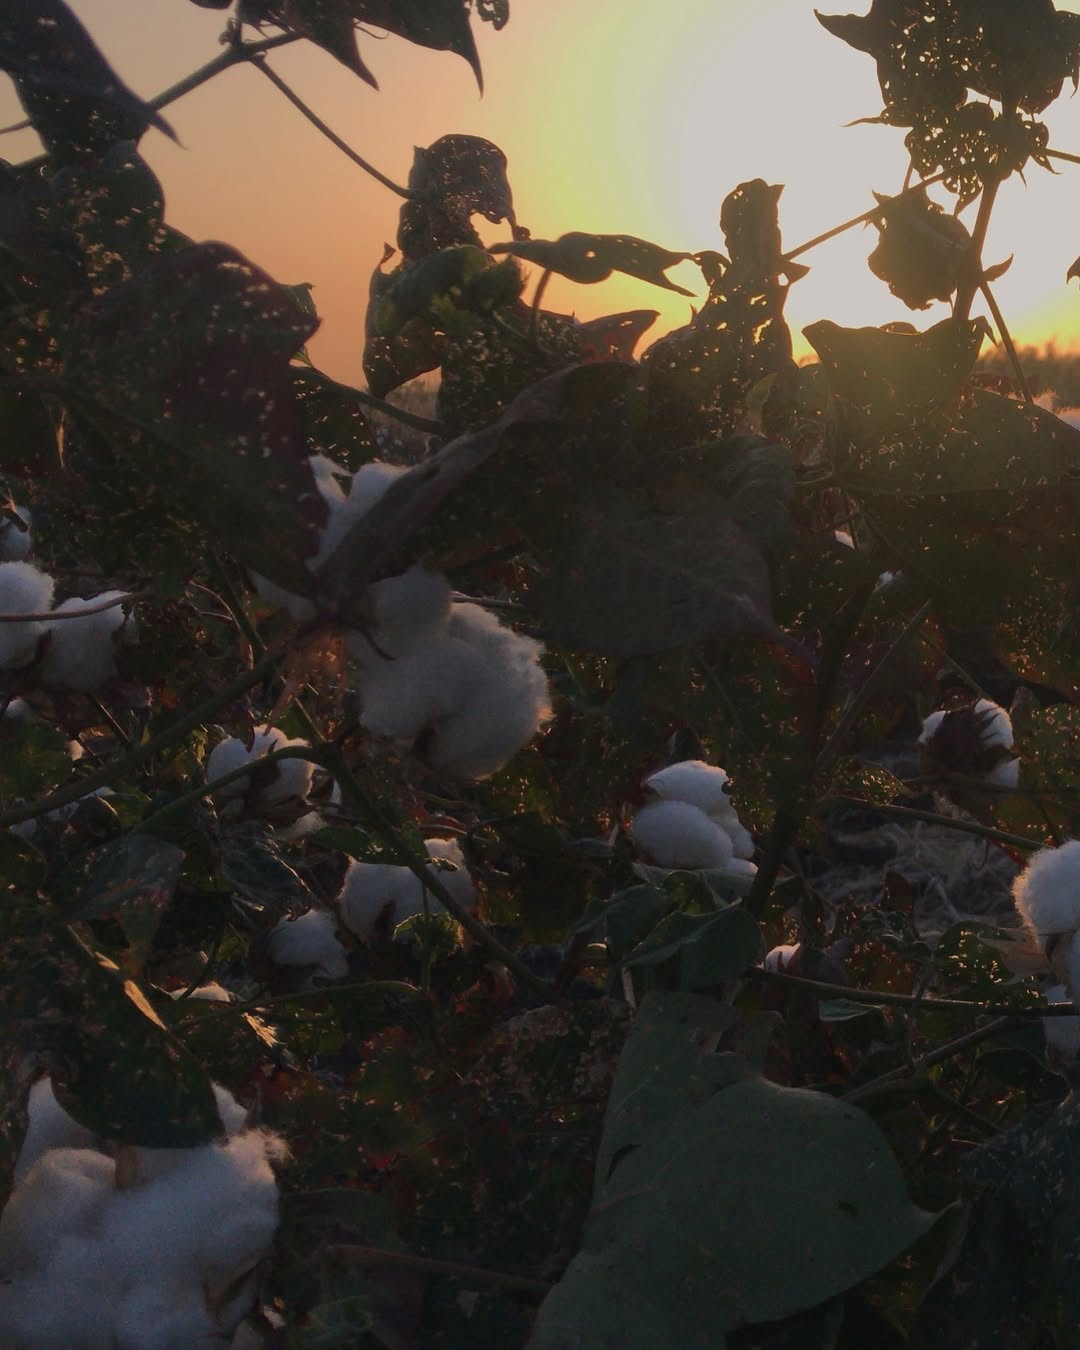
الوصف بالفصحى: لقطة قريبة لنبات القطن السوداني المعروف بجودته العالية في الحقول وقت العصر.
الوصف بالعامية السودانية: ده "القطن "الذهب الابيض" في الغيط، مع  شمس المغارب.
التصنيف: Agriculture & Livestock
التصنيف الفرعي: Clothing & textiles